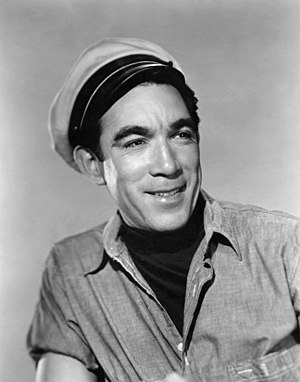
Anthony Quinn
Antonio Rudolfo Oaxaca Quinn, kendt som Anthony Quinn, var en mexicansk-amerikansk filmskuespiller. Han medvirkede i blandt andet Viva Zapata, La Strada, filmen om Van Gogh, Navarones kanoner, Zorba - Grækeren og Ørkenkrigens helte.